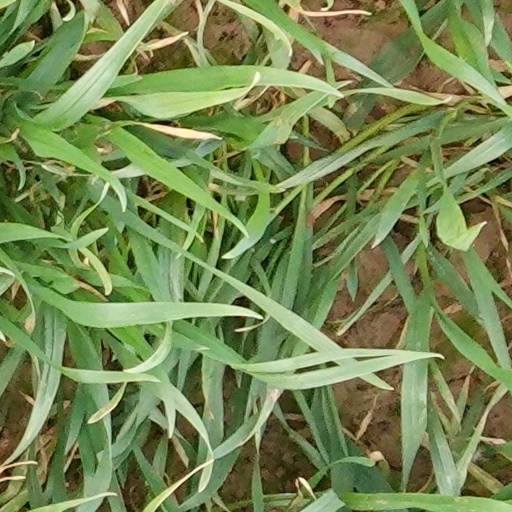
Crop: wheat